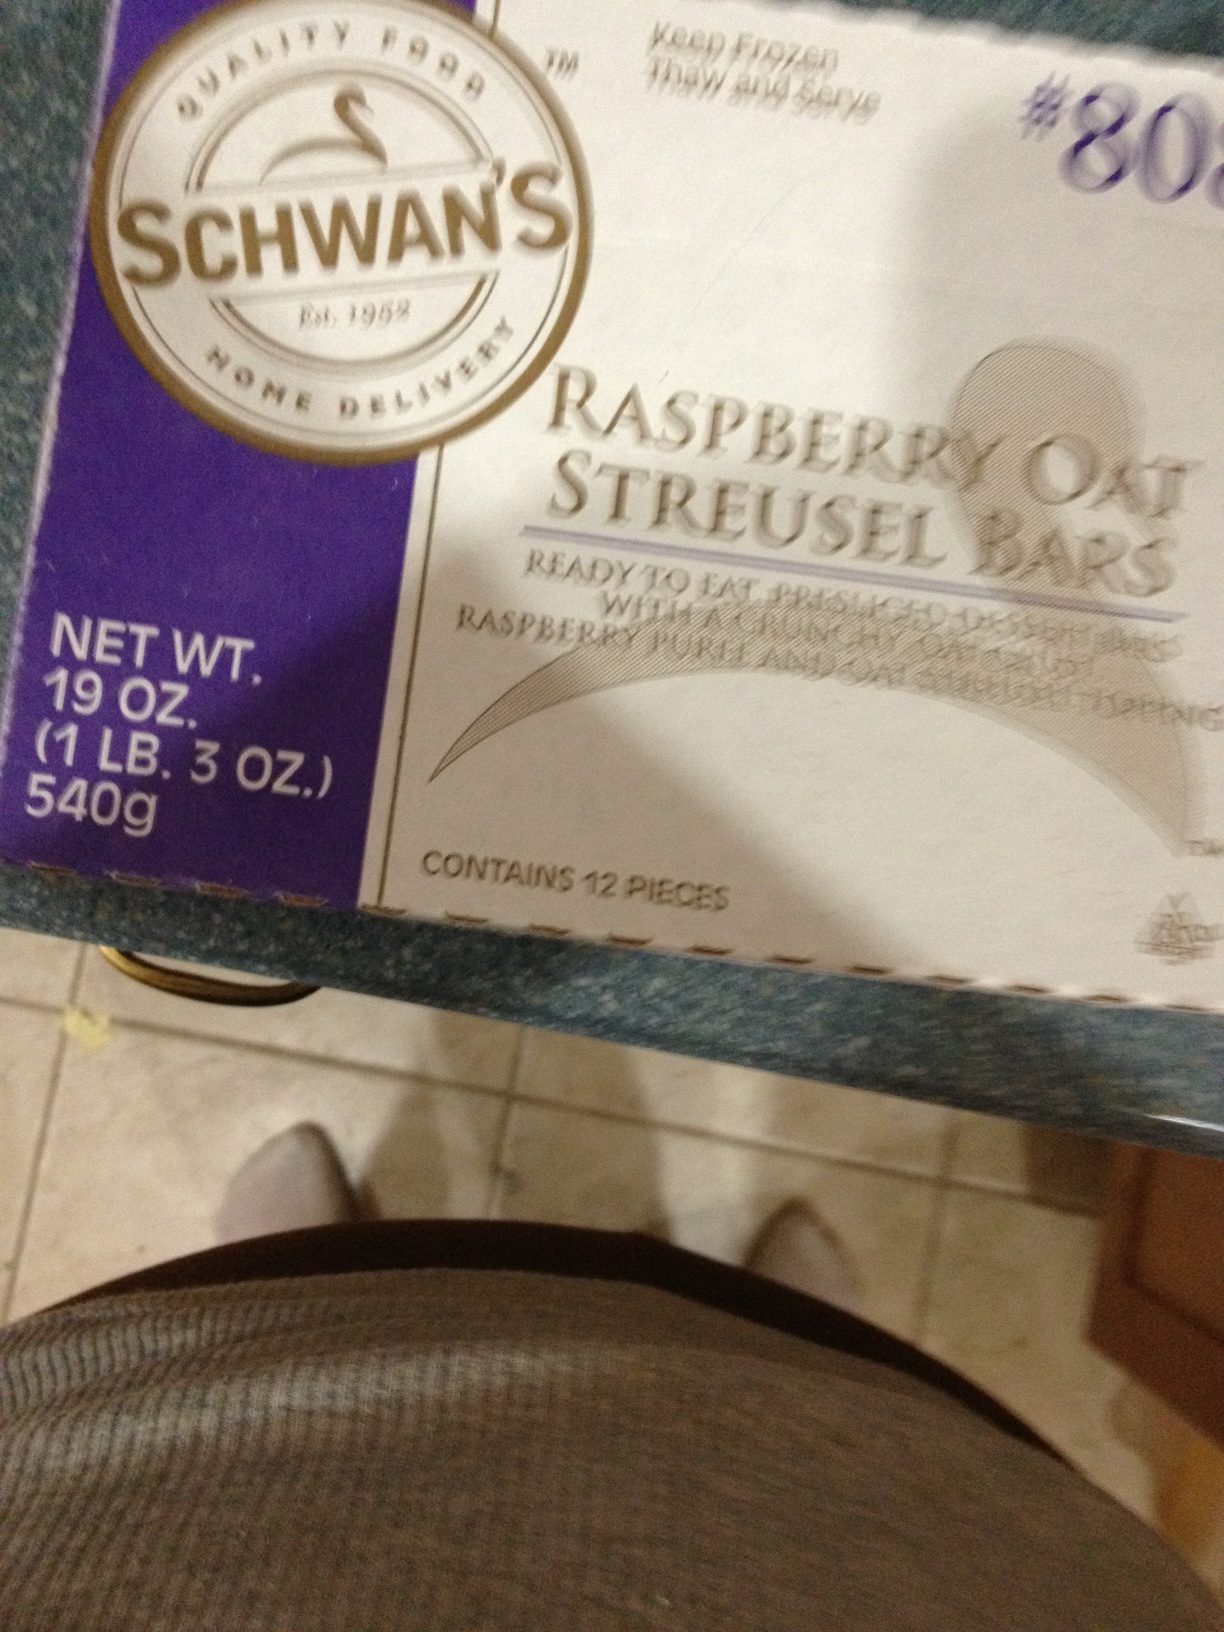Question: What is this and what flavor is it?
Answer: raspberry oat streusel bars